Betty Lou Beets

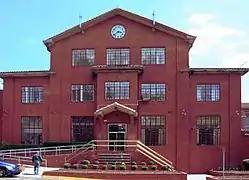
Huntsville Unit, where Beets died

Her trial for the murder for remuneration and the promise of remuneration of Jimmy Don Beets began on July 11, 1985, in the 173rd district court of Henderson County. She pleaded not guilty, claiming that two of her children had committed the murders. Potentially exonerating or mitigating evidence of abuse of any kind was never presented to the court by the defense. She was found guilty on October 11 and, during the separate penalty phase three days later, sentenced to death. Beets was Texas Department of Criminal Justice Death Row # 810. She was received by the Texas Department of Corrections on October 14, 1985 and incarcerated in the Mountain View Unit (now Patrick O'Daniel Unit).